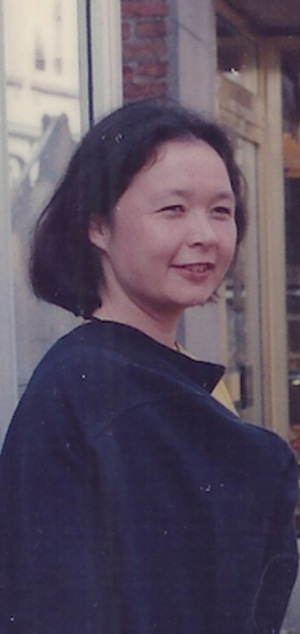
Pia Arke, née Gant en 1958 et morte en mai 2007, est une artiste visuelle, performeuse, écrivaine et photographe groenlandaise. Elle est connue pour ses autoportraits et photographies de paysages de Kalaallit Nunaat, ainsi que pour ses peintures et écrits axés sur la colonisation et les relations ethniques et culturelles complexes entre le Danemark et le Groenland. Tout au long de sa carrière, Pia a utilisé la métaphore de son propre patrimoine mixte comme pretexte pour décrire ces relations historiques, et aborder des thèmes tels que l'identité et la représentation des Autochtones de l'Arctique.